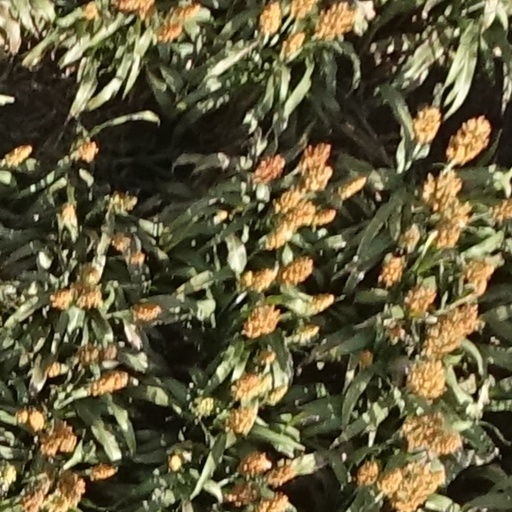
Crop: sorghum